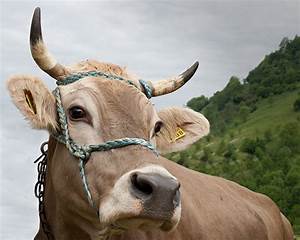
Label: cow